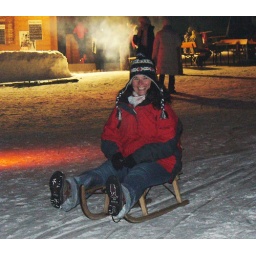
...so we decided to sled down the mountain in the dark... i think rose had a good time...